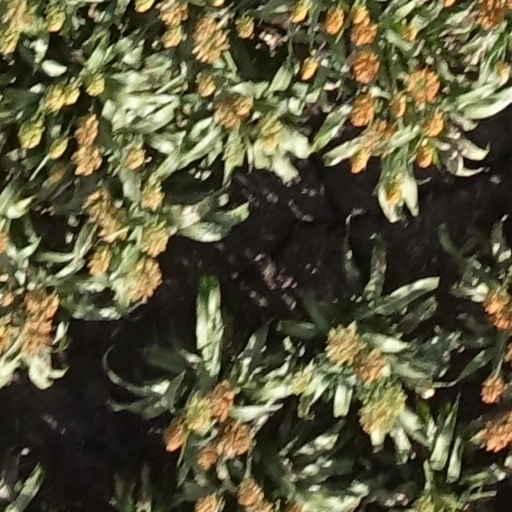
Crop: sorghum